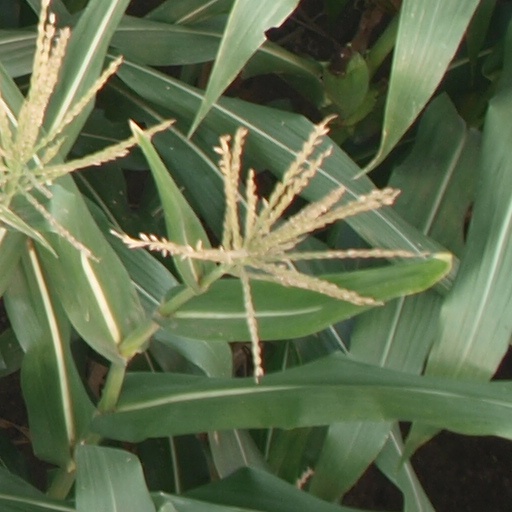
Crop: maize; corn